Convoy PQ 2

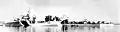

In mid-1941, (Air Fleet 5) had been re-organised for Operation Barbarossa with (Air Region Norway) headquartered in Oslo. (Air Commander Stavanger) the centre and north of Norway, (Fighter Leader Norway) commanded the fighter force and ( [colonel] Andreas Nielsen) in the far north had airfields at Kirkenes and Banak. The Air Fleet had 180 aircraft, sixty of which were reserved for operations on the Karelian Front against the Red Army.